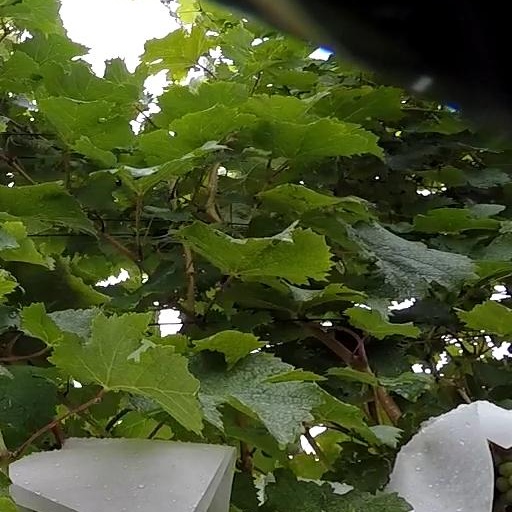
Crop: grape